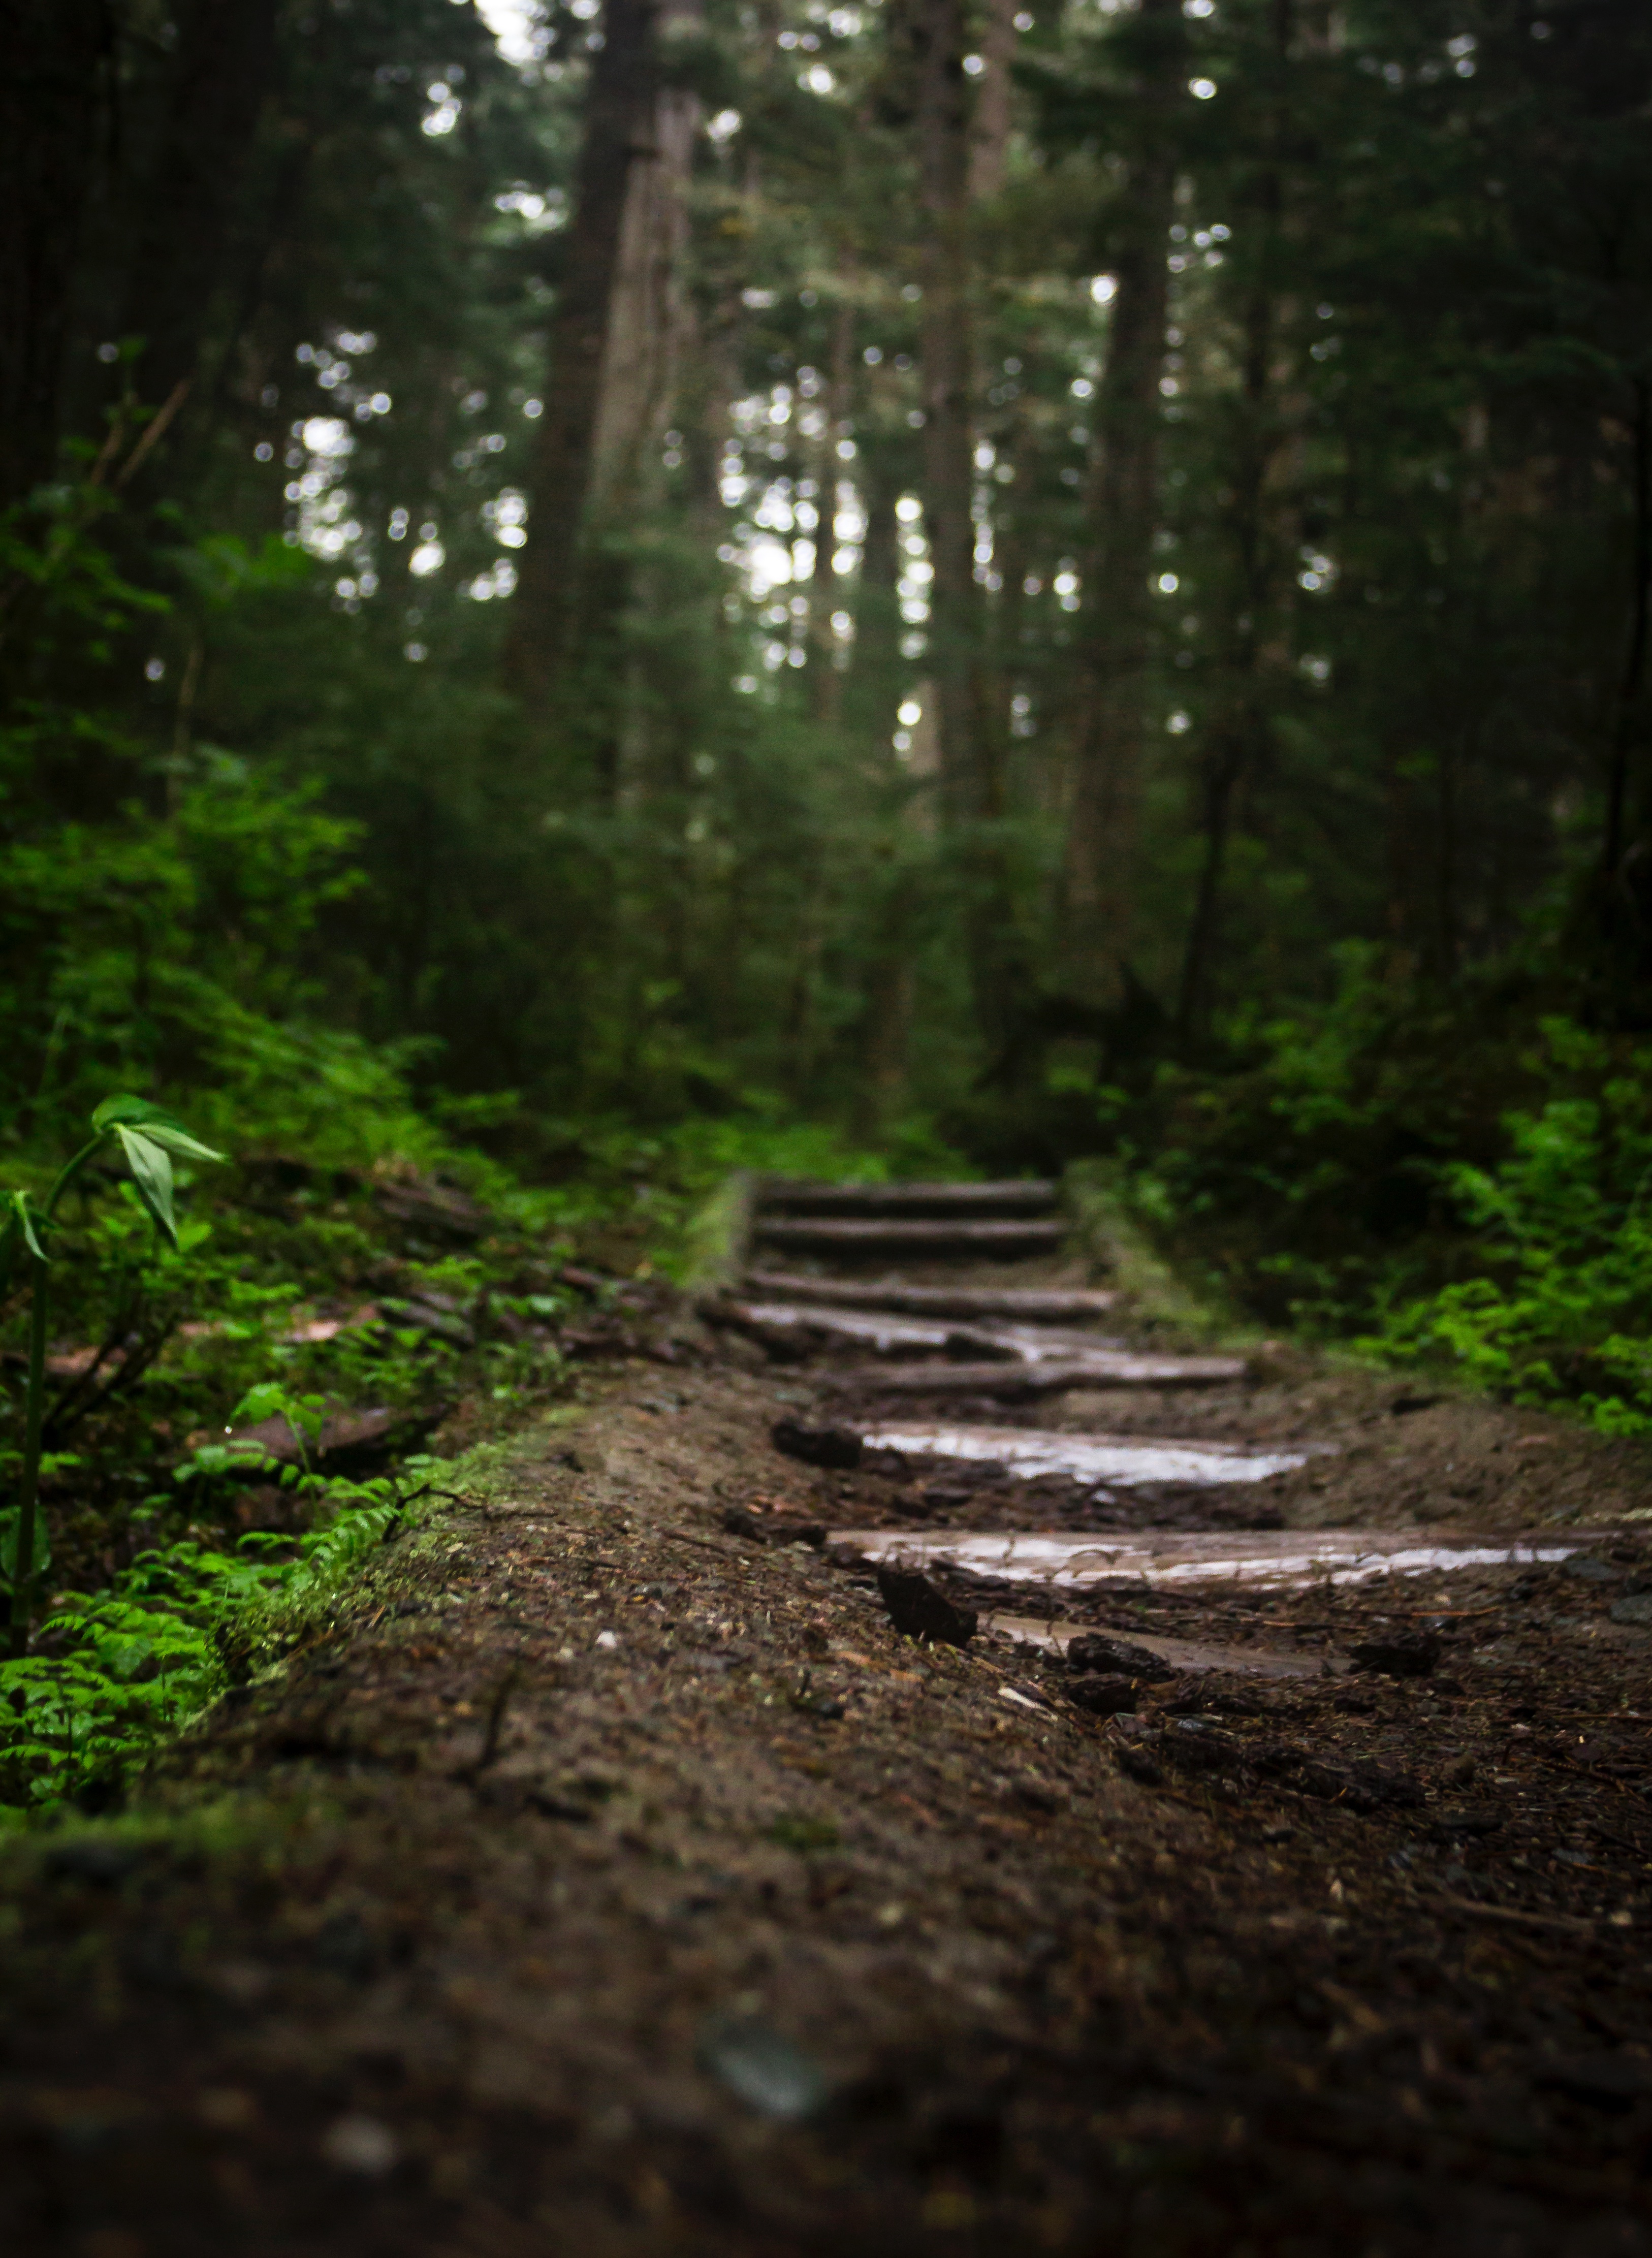
tree, nature, forest, wilderness, plant, wood, trail, sunlight, leaf, stream, green, jungle, autumn, soil, rainforest, woodland, habitat, ecosystem, natural environment, woody plant